1940 United States Senate elections

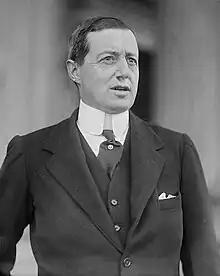
Senator Peter G. Gerry

There were 2 elections due to the June 20, 1940, death of two-term Republican Ernest Willard Gibson.